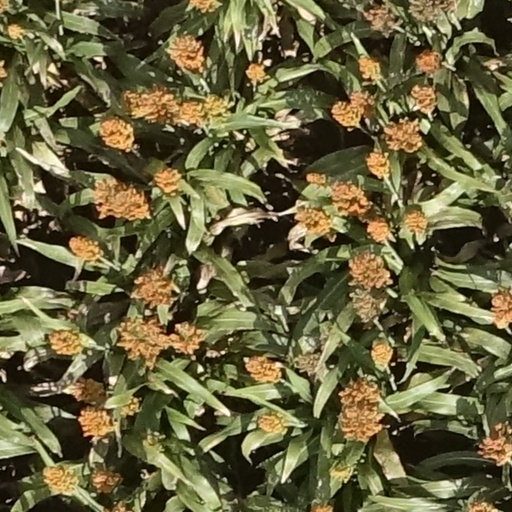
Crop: sorghum